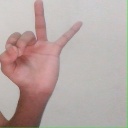
अक्षर: ण